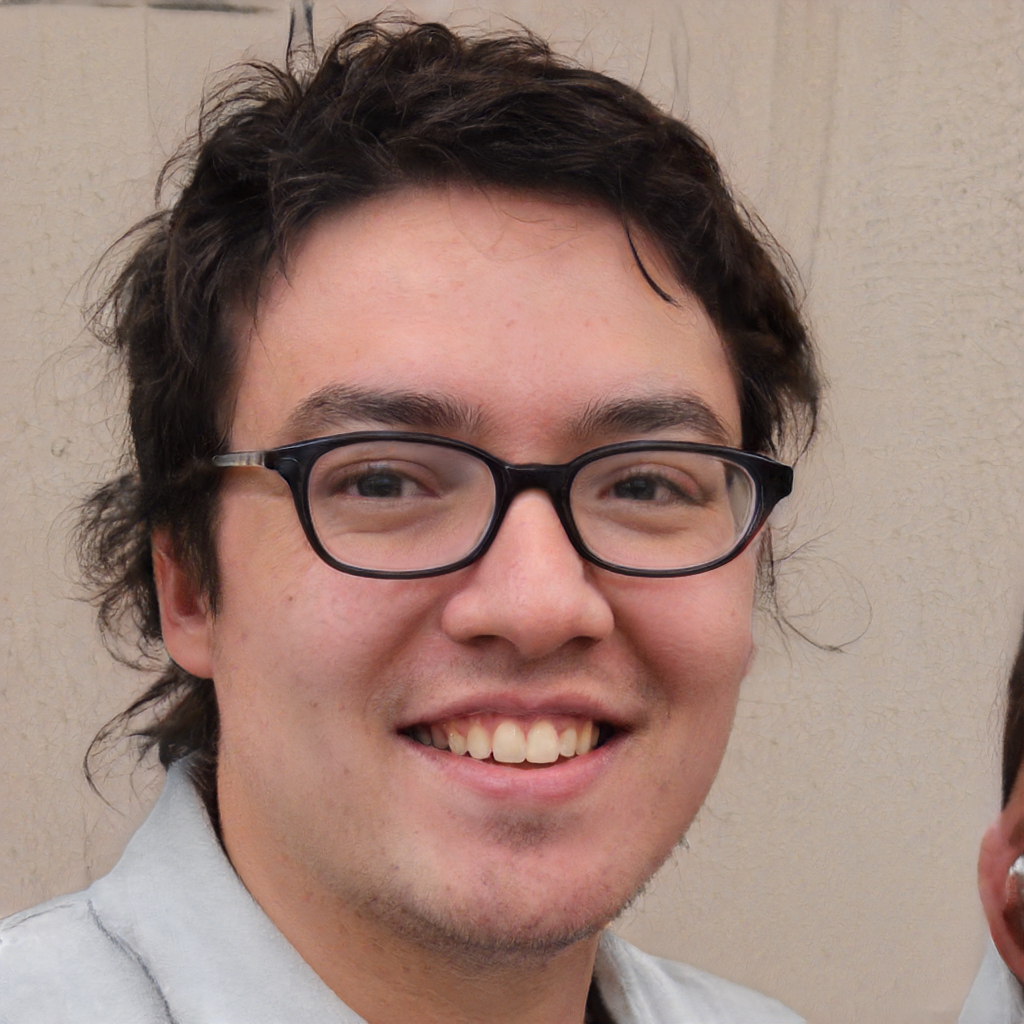
Label: No Watermark